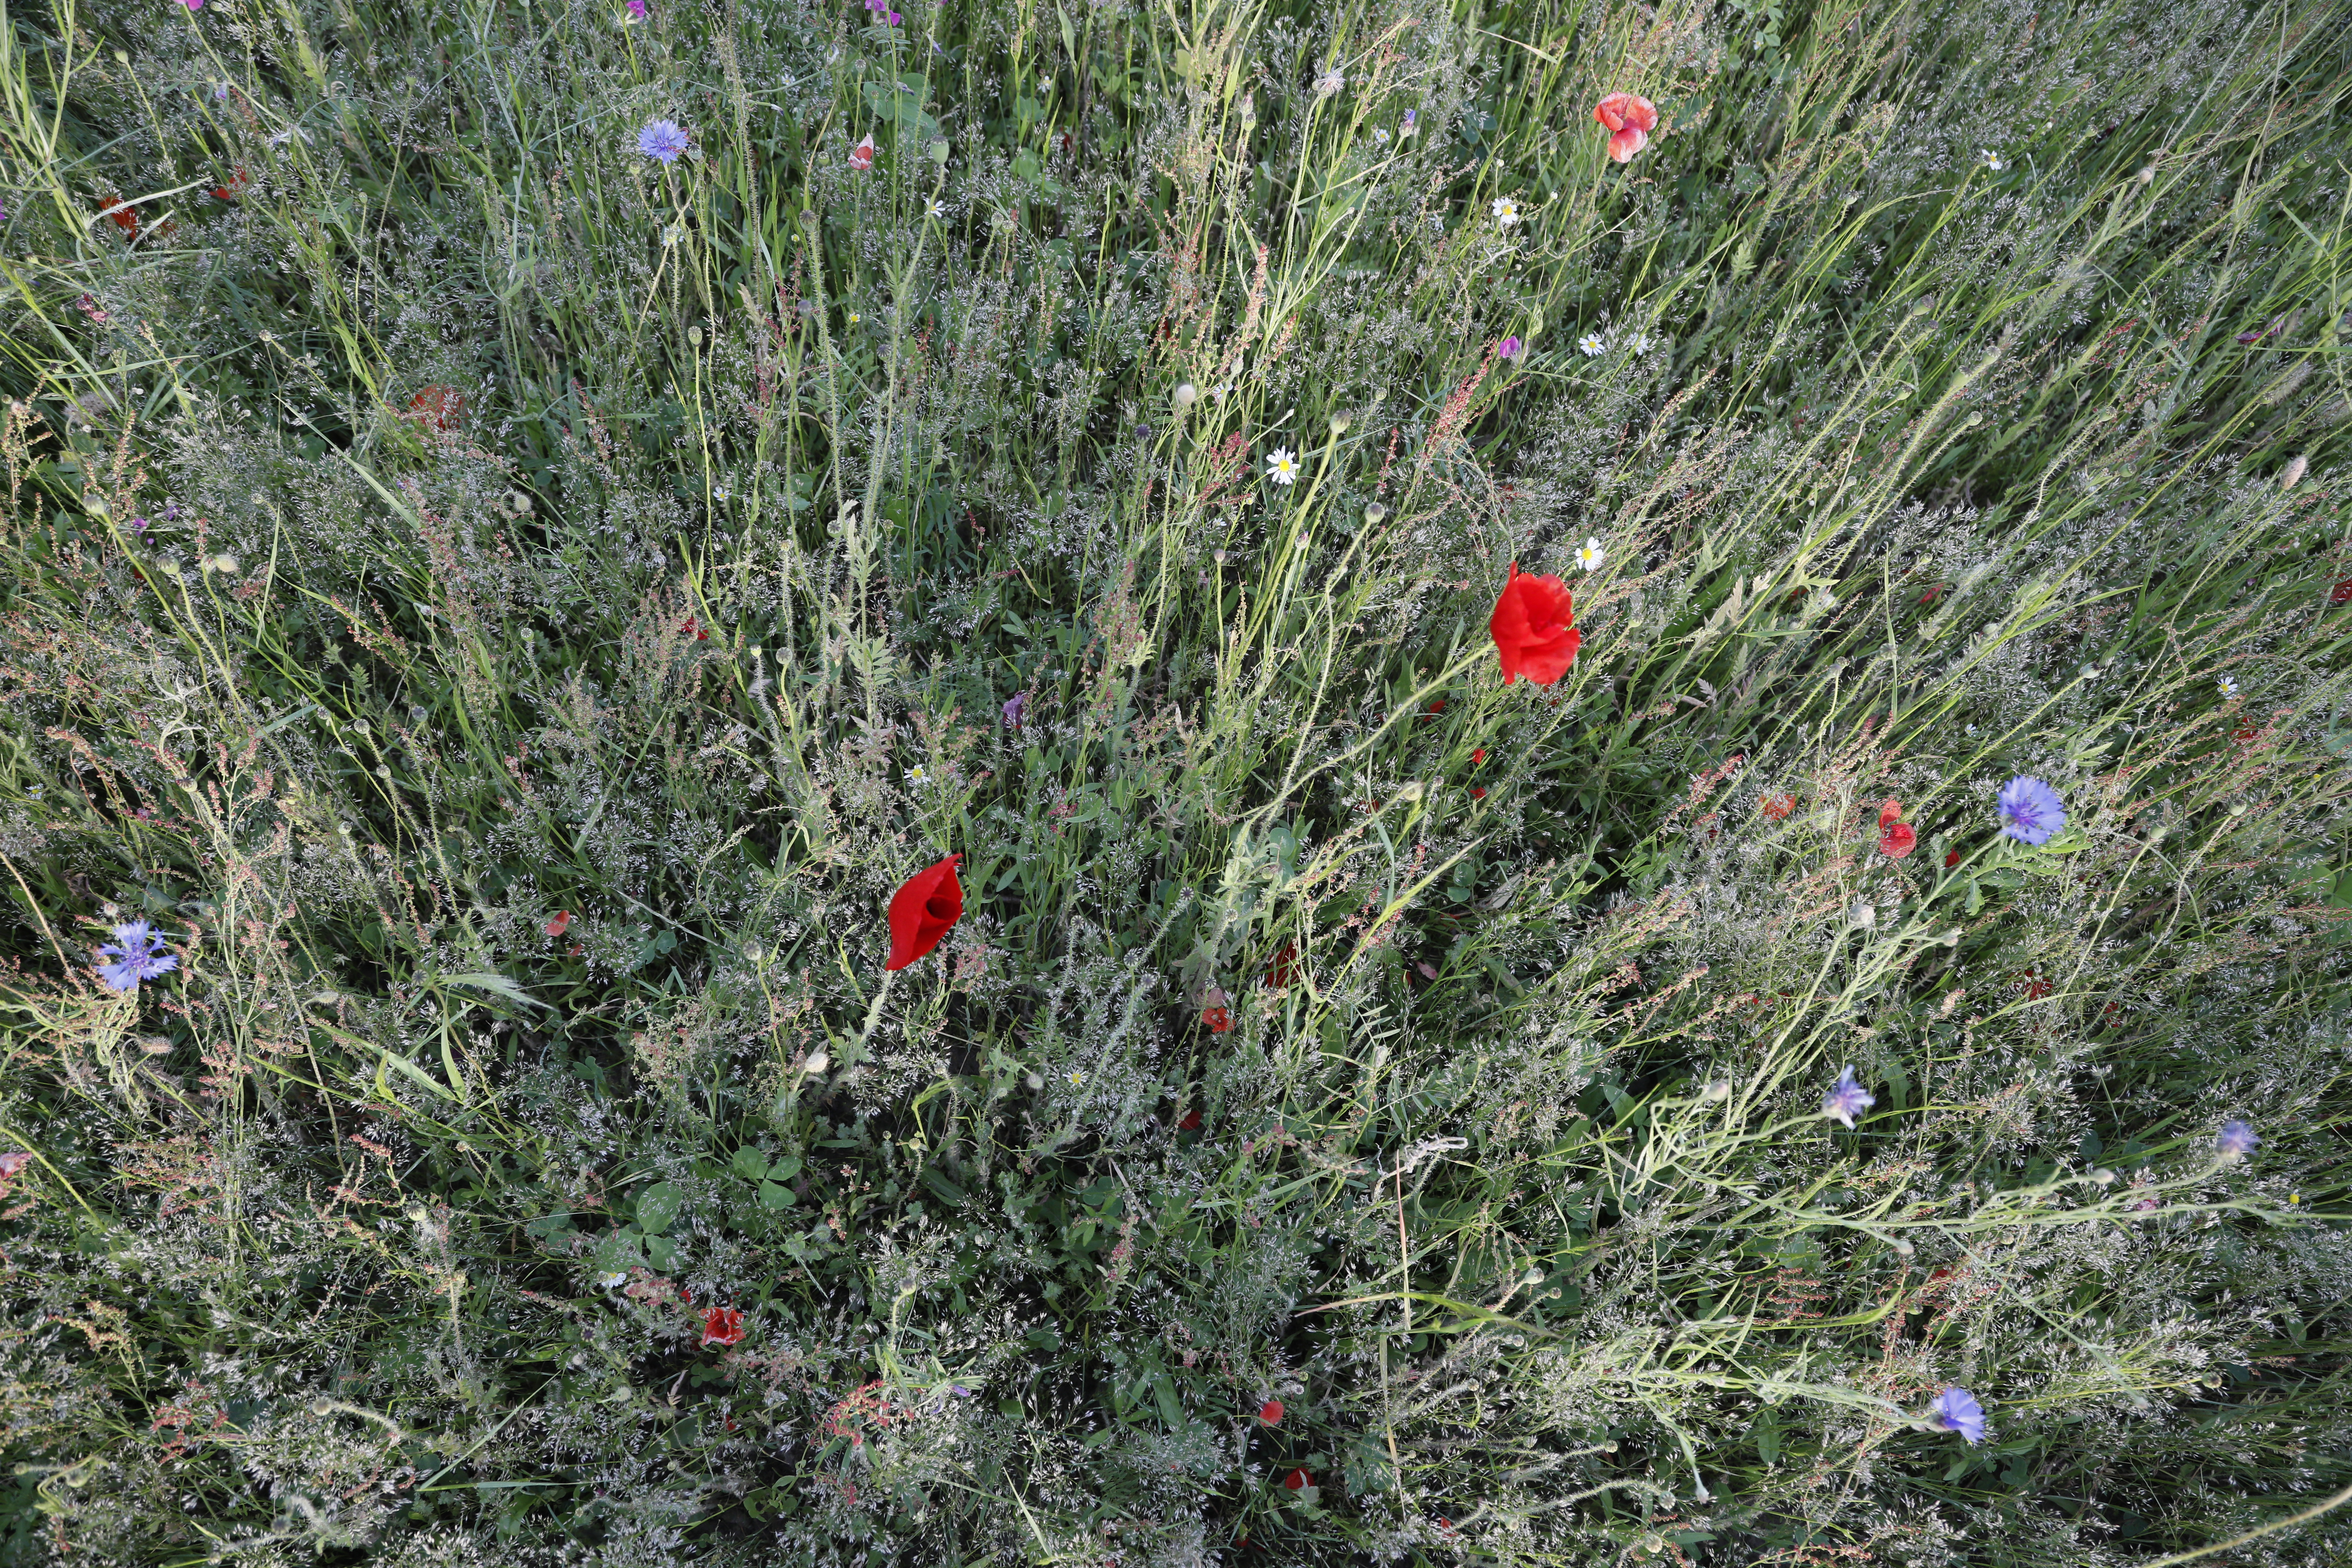
Plant species: Papaver rhoeas, Chamomile * (aggregate), Centaurea cyanus, Vicia sativa